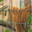
Label: tiger